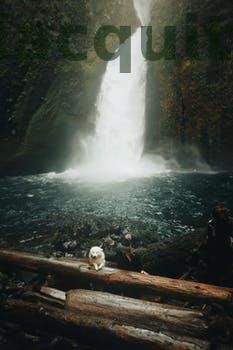
Label: Watermark